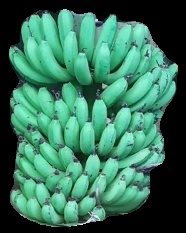
Variety: pachbale
Grade: grade1